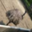
Label: bird